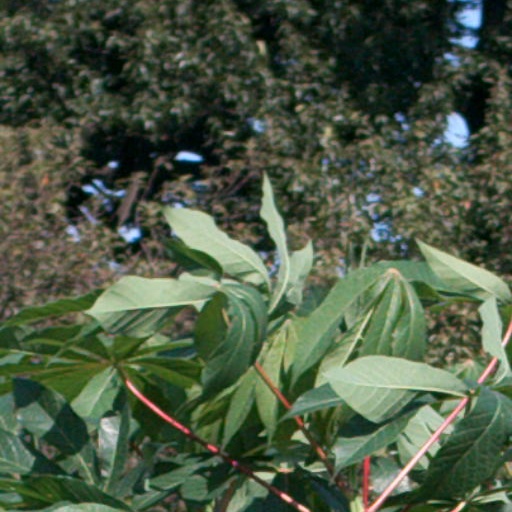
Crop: cassava